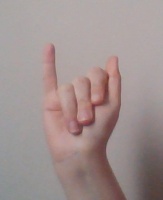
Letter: meem